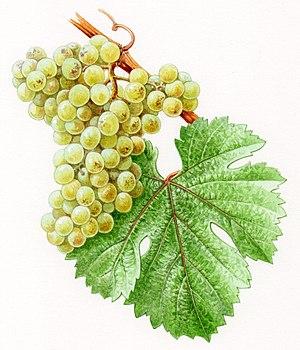
Le chenin, aussi appelé chenin blanc, est un cépage blanc de vigne.